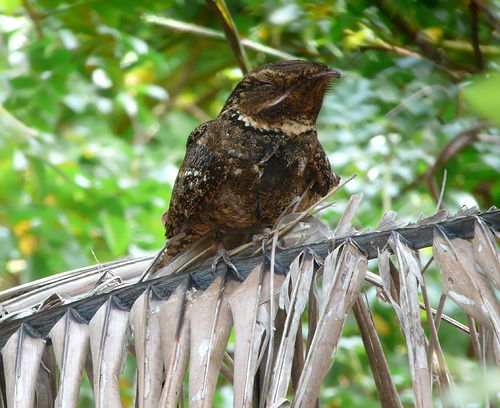
this is a frumpy looking bird with brown, black and beige coloring.
small ,odd looking dark bird , dark brown with black secondaries.
a large bird has brown and black feathers and a white ring around it's neck.
this bird is a mottled brown with tan on its throat and a short beak.
this dark brown bird has a short, crooked beak and different shades of dark brown throughout.
this bird is brown with white and has a very short beak.
the small bird is black and brown speckled in color.
this bird has a speckled brown, black, and white body with a white ring at the throat.
this bird has wings that are brown and has a short bill
this bird has short thin bill, with brown, black and white coloring all over its body.
Species: Chuck Will Widow